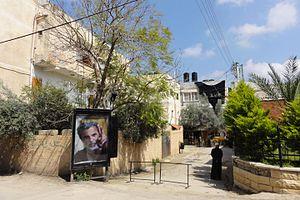
Juliano Mer-Khamis, Sputnik Khamis à sa naissance le 29 mai 1958 à Nazareth, et mort assassiné à Jénine, le 4 avril 2011, est un acteur, réalisateur, directeur de théâtre et militant politique arabo-israélien.